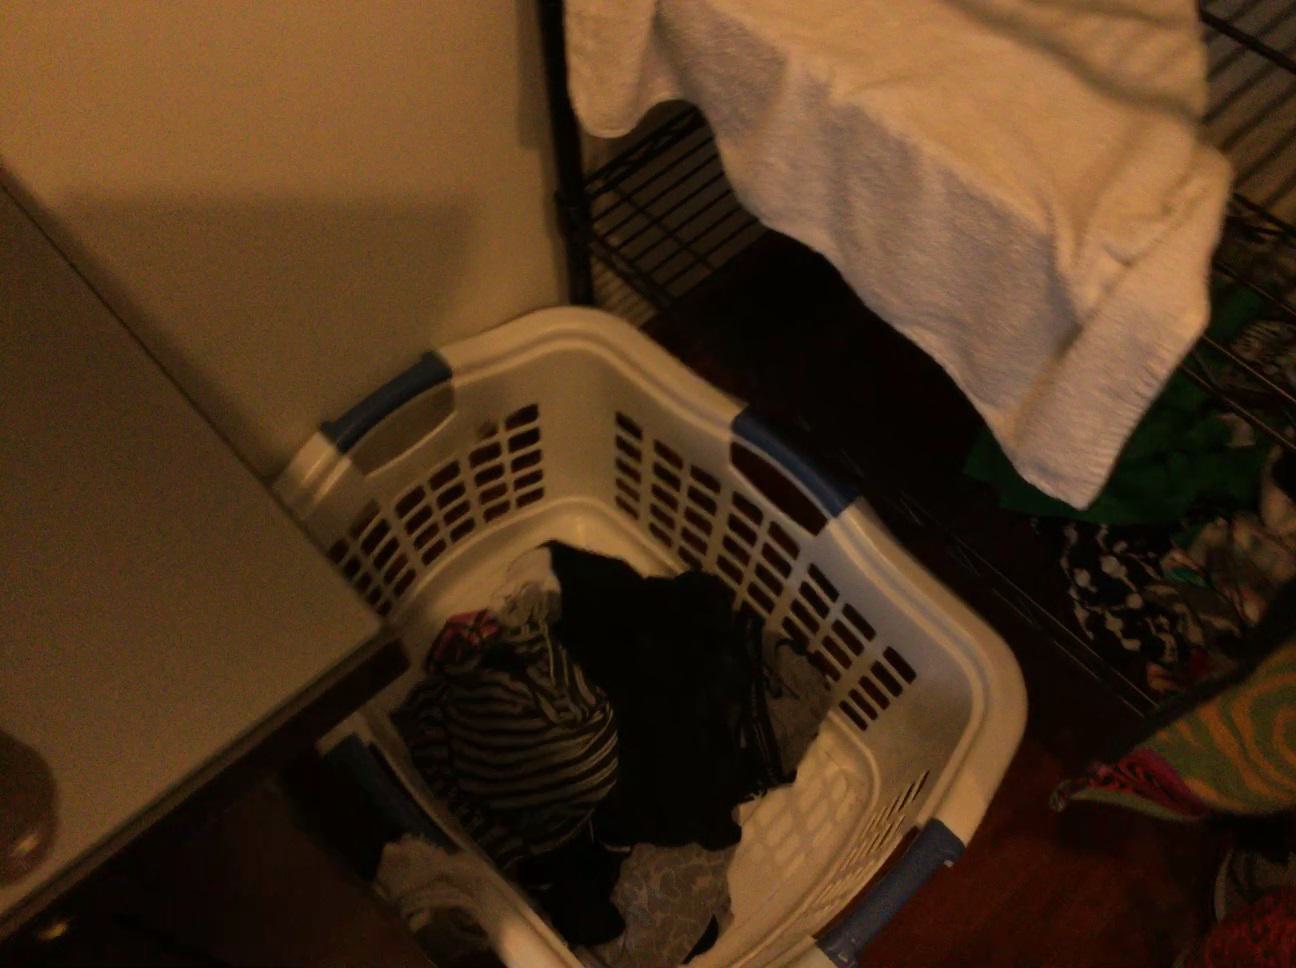
Question: Can the shelf fit in front of the shoe from the world's perspective? Final answer should be yes or no.
Answer: No